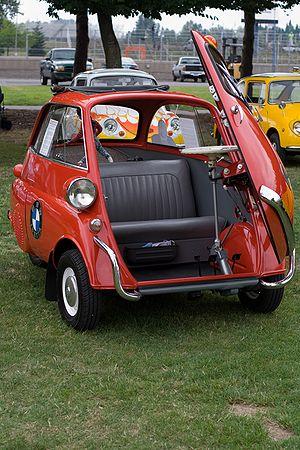
Isetta est le nom d'un véhicule urbain compact conçu par la firme italienne ISO Rivolta. L'Isetta est l'une des microcitadines les plus populaires produites après la Seconde Guerre mondiale, à un moment où les trajets à courte distance sont privilégiés. Nombre de personnes n'ont pas les moyens de s'offrir de grosses automobiles et se tournent vers les scooters ou les motos. Bien que le design original soit italien, d'autres séries ont été produites en Espagne, Belgique, France, Brésil, Allemagne et Royaume-Uni.